El Hijo del Santo

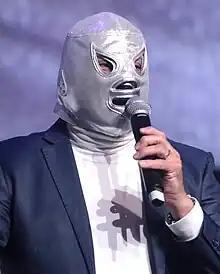
El Hijo del Santo at the 2023 WonderCon

Jorge Ernesto Guzmán Rodríguez (born August 2, 1963), best known under his ring name, El Hijo del Santo (English: "The Son of the Saint"), is a Mexican retired "luchador enmascarado" (or masked professional wrestler) and political activist. He is the youngest child, out of eleven, of El Santo. Guzmán has also followed in his father's footsteps, as he has starred in several luchador films.